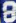
Number: 8